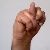
The image shows a hand gesture representing the letter 'N' in Indian Sign Language.